Walter Pelham, 4th Earl of Chichester

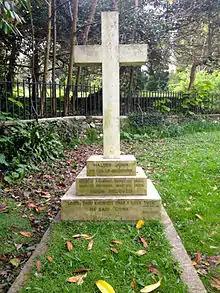
Grave of Walter Pelham, 4th Earl of Chichester. Stanmer Church, Sussex.

Walter John Pelham, 4th Earl of Chichester (22 September 1838 – 28 May 1902), styled as Lord Pelham from 1838 to 1886, was a British Liberal politician.